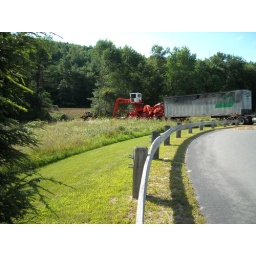
Opening the road in to the new library